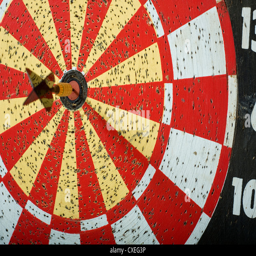
a dart in the bullseye on a dartboard with copy space